Netherlands in the Junior Eurovision Song Contest 2015

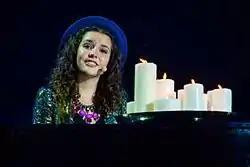
Shalisa performing "Million Lights"

At the running order draw which took place on 15 November 2015, Netherlands were drawn to perform fifth on 21 November 2015, following and preceding .